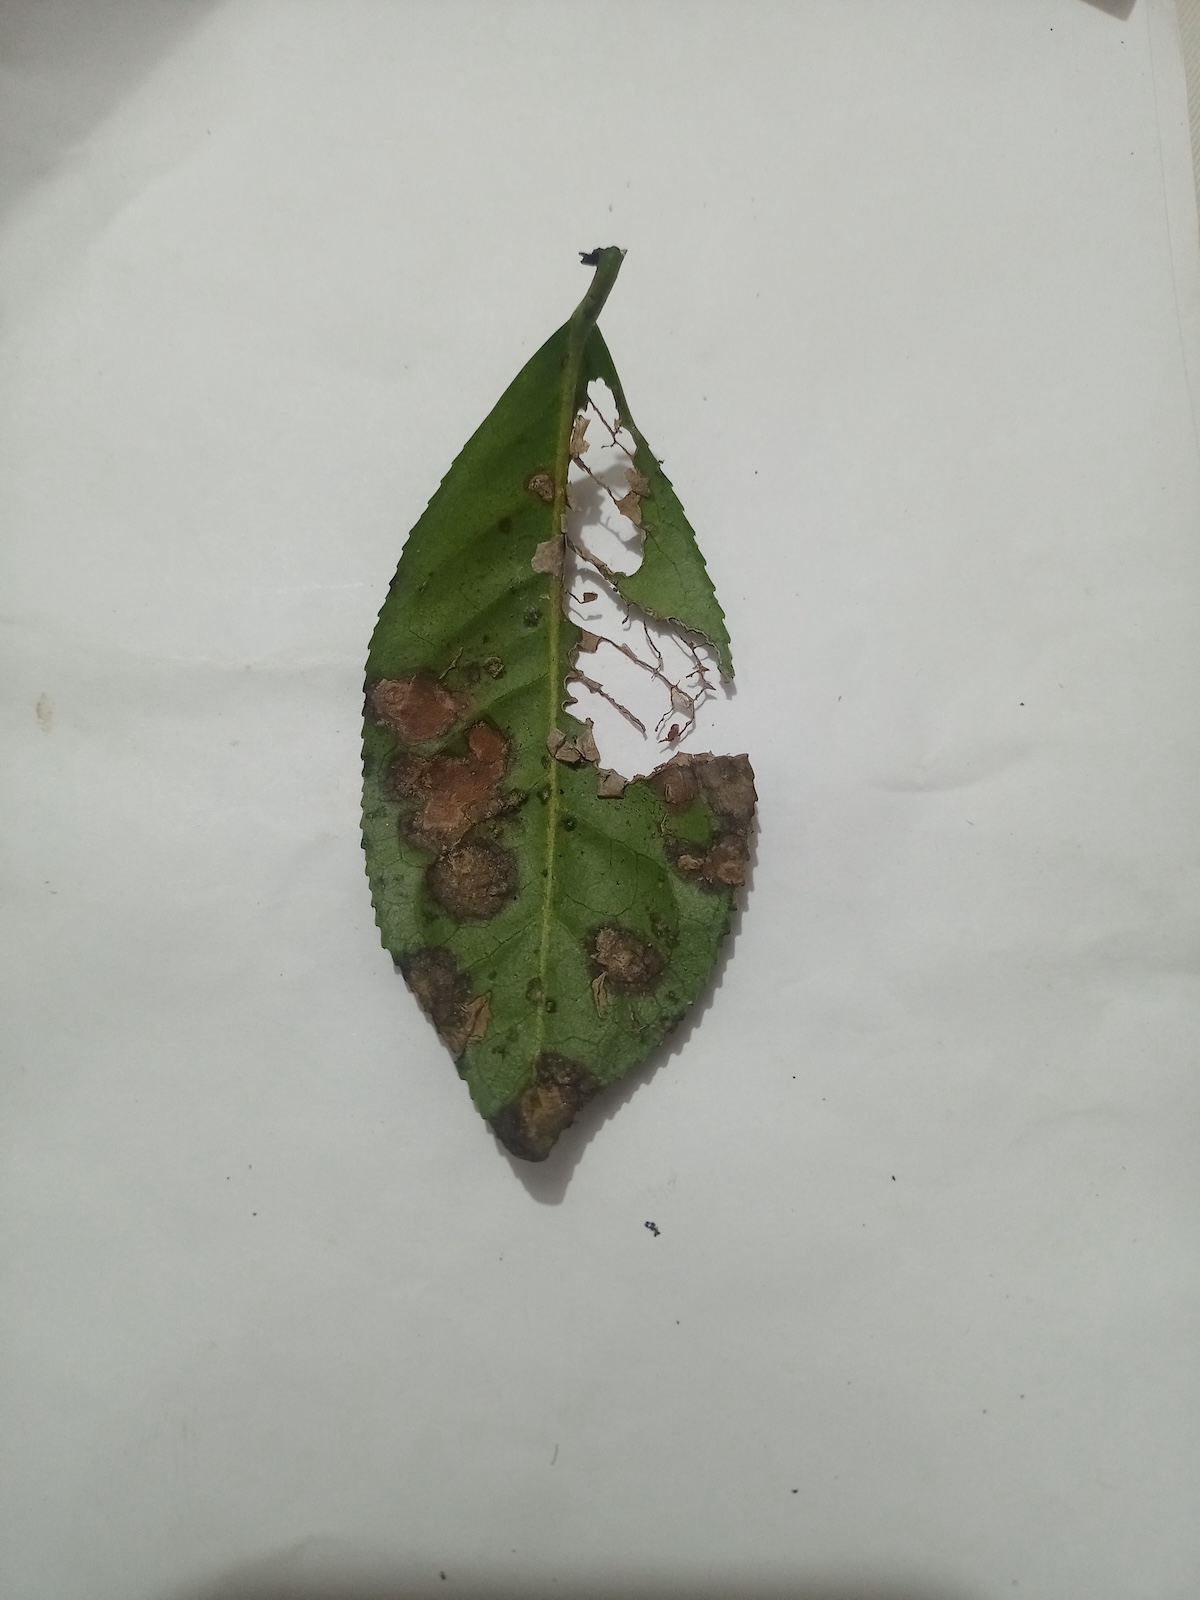
Label: Brown Blight